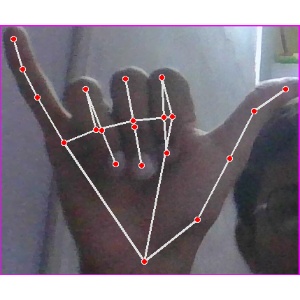
अक्षर: य